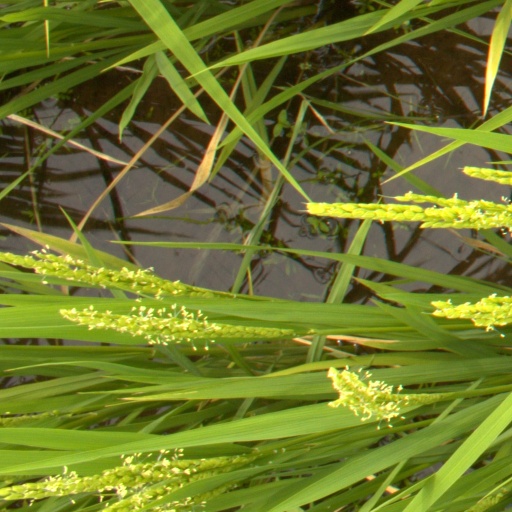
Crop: rice